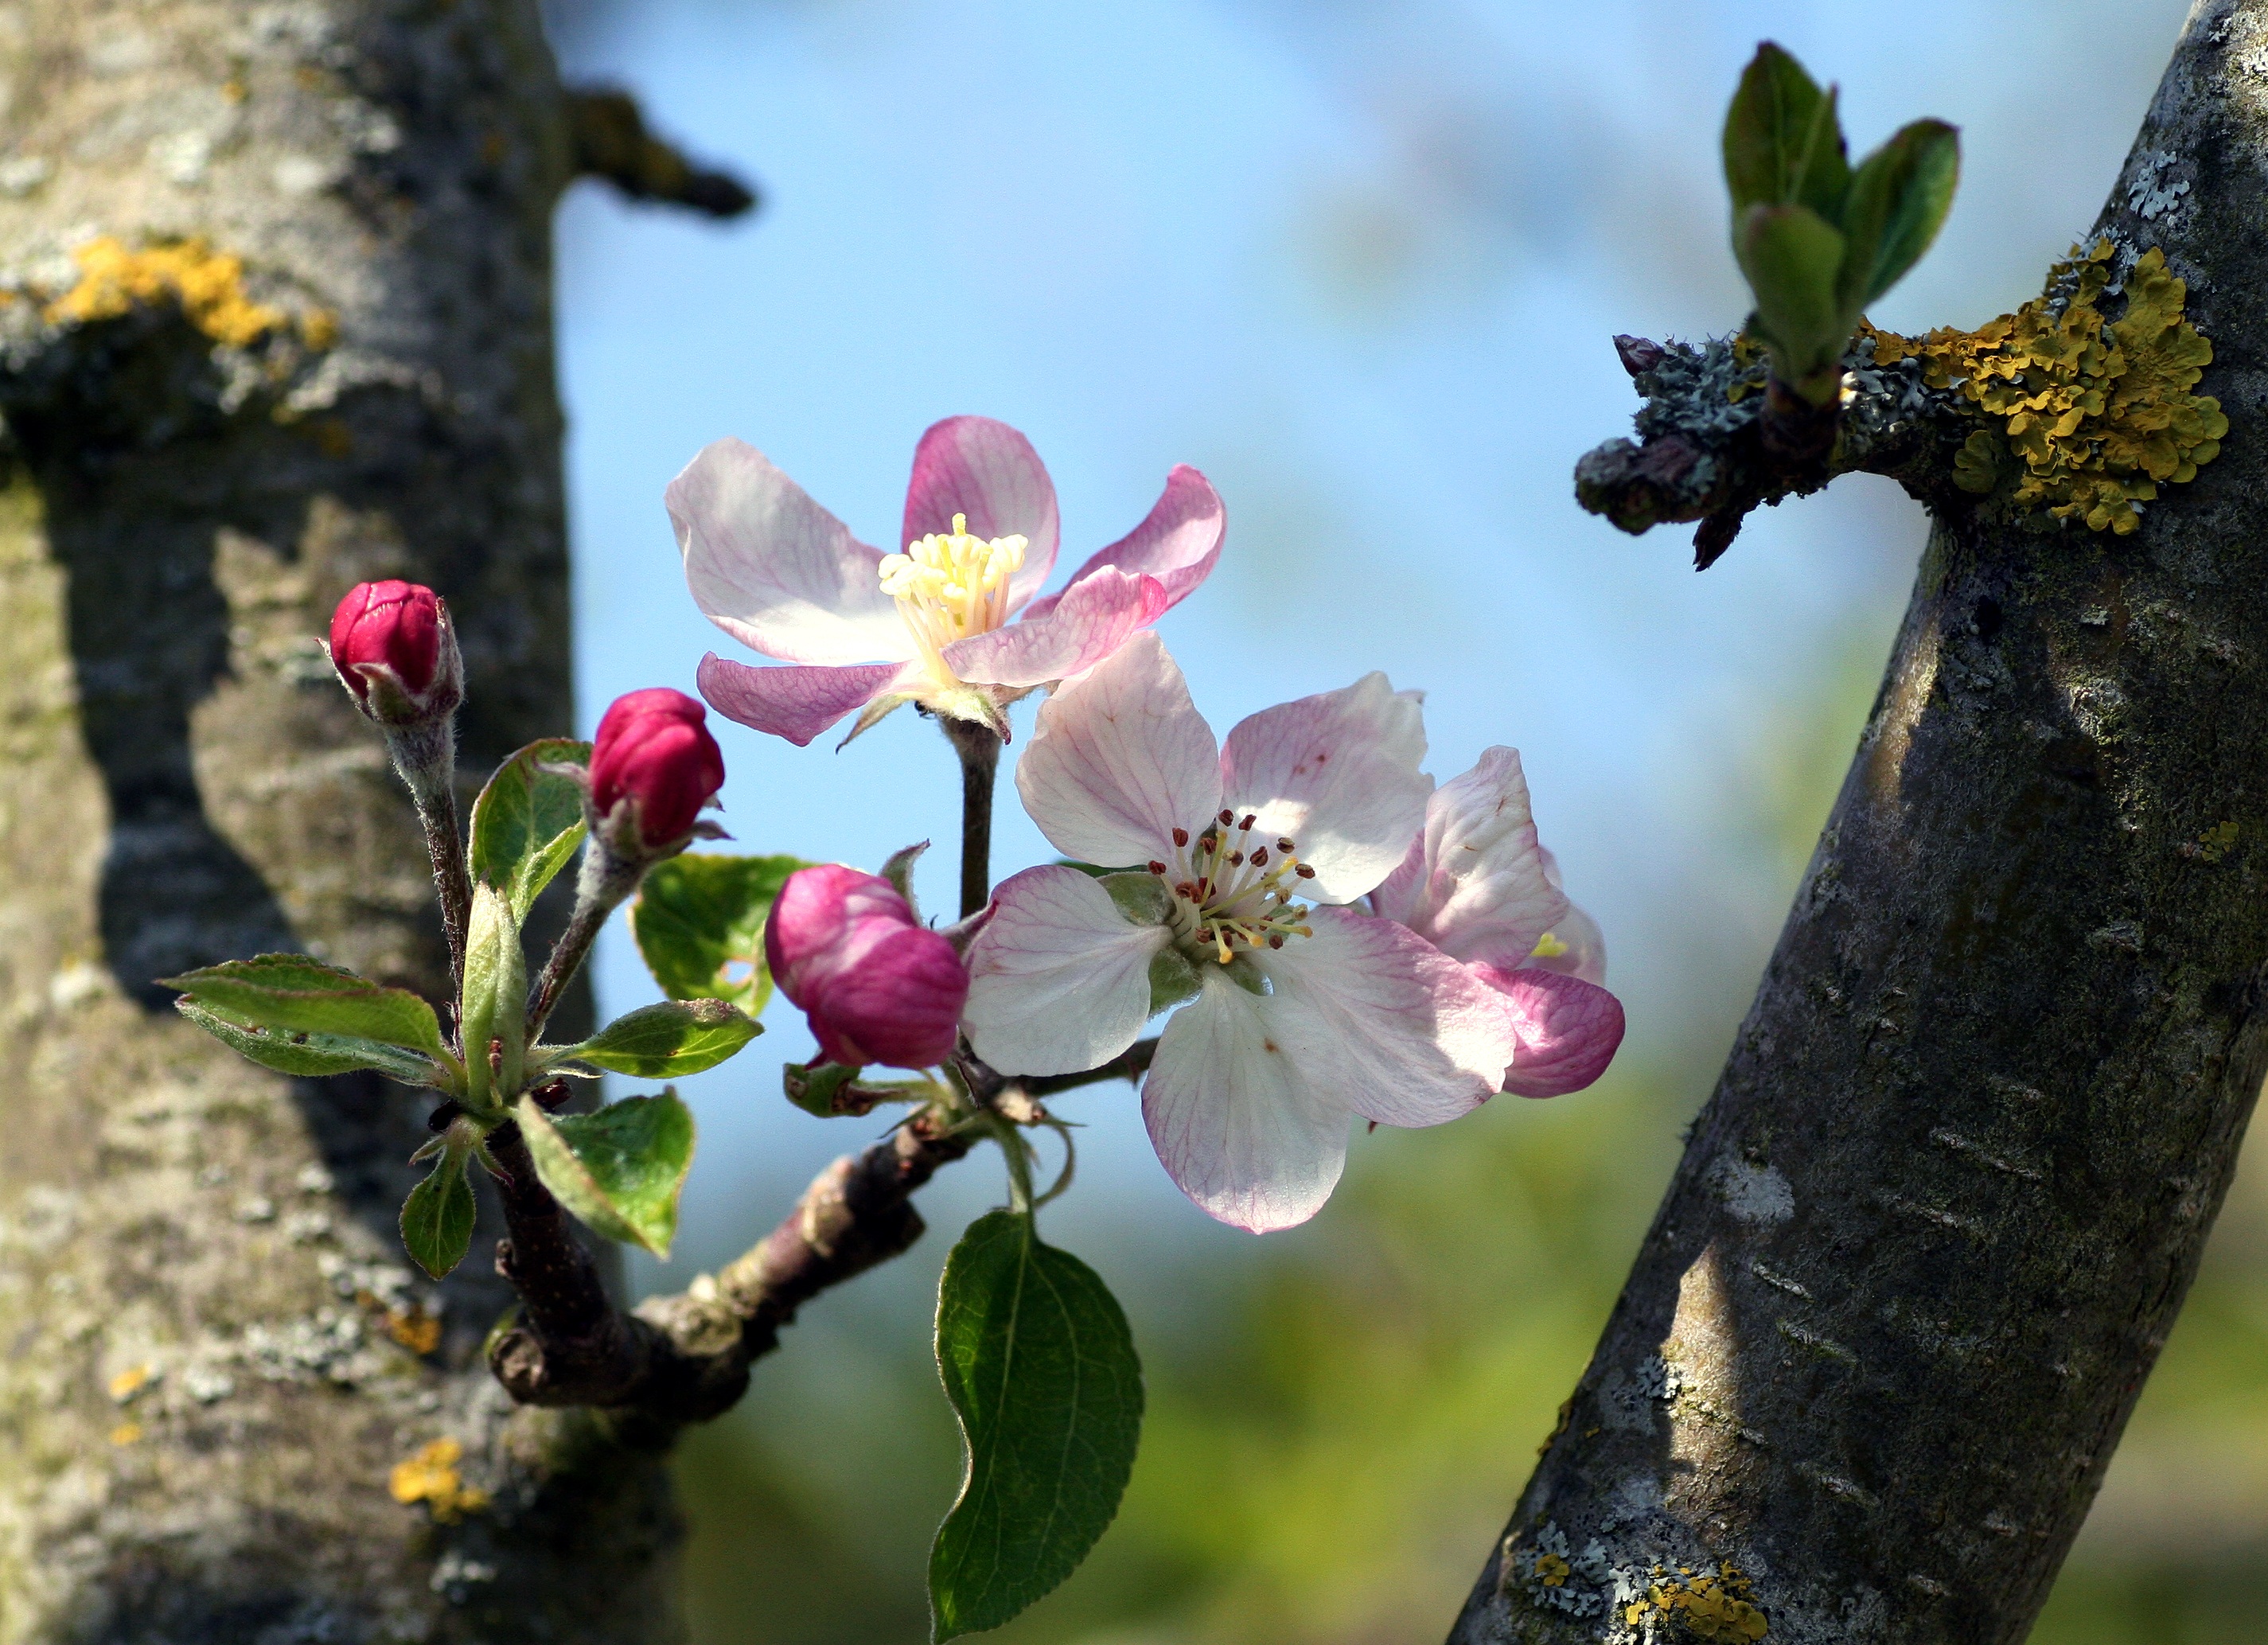
apple, tree, nature, branch, blossom, plant, sunlight, leaf, flower, food, spring, produce, botany, garden, flora, wildflower, flowers, shrub, flowering, macro photography, flowering plant, rose family, woody plant, land plant